Jacob Winings House and Clover Mill

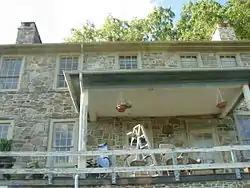
Jacob Winings House Front, September 2010

The Jacob Winings House and Clover Mill is an historic American clover mill and home that are located in Warwick Township, Chester County, Pennsylvania.